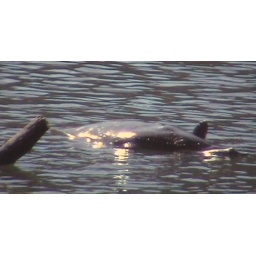
This is a really big turtle we saw swimming in Lake Murray.